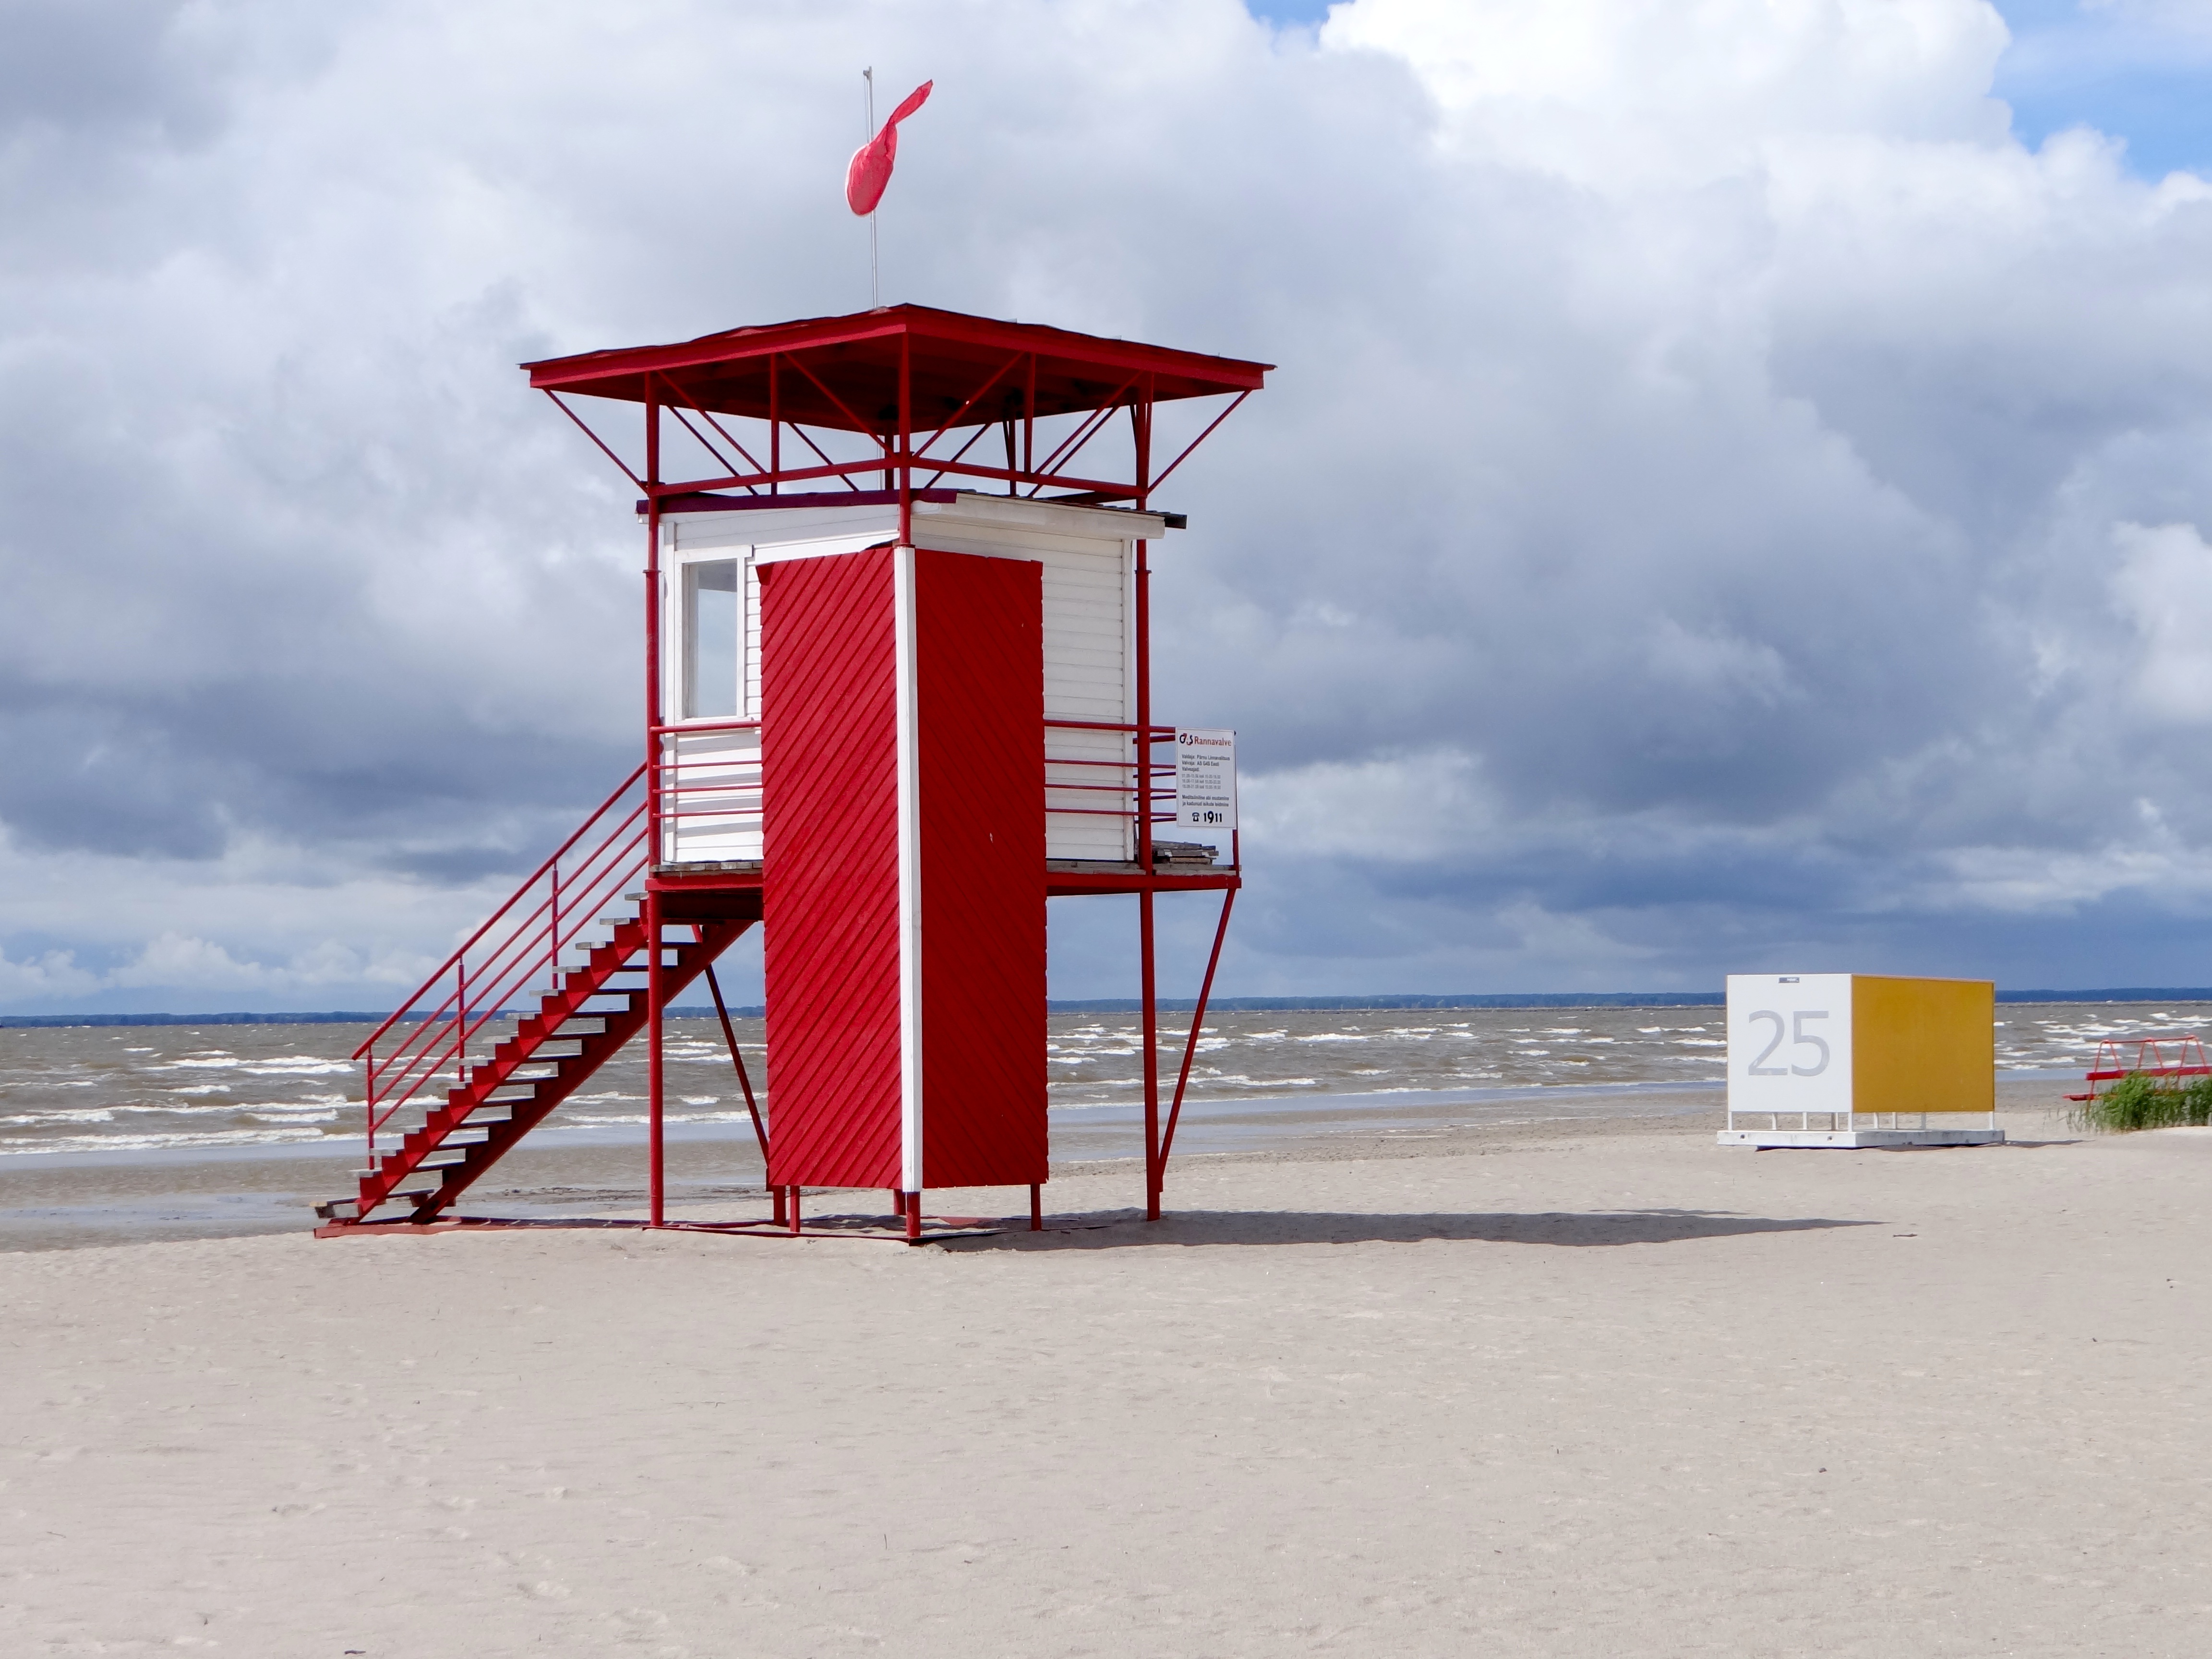
beach, sea, coast, sand, ocean, sky, boardwalk, wind, walkway, vacation, red, tower, empty, lonely, watchtower, baltic sea, coast guard